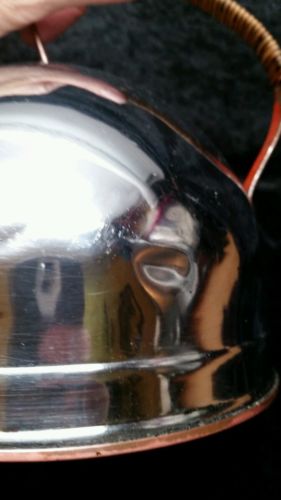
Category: kettle